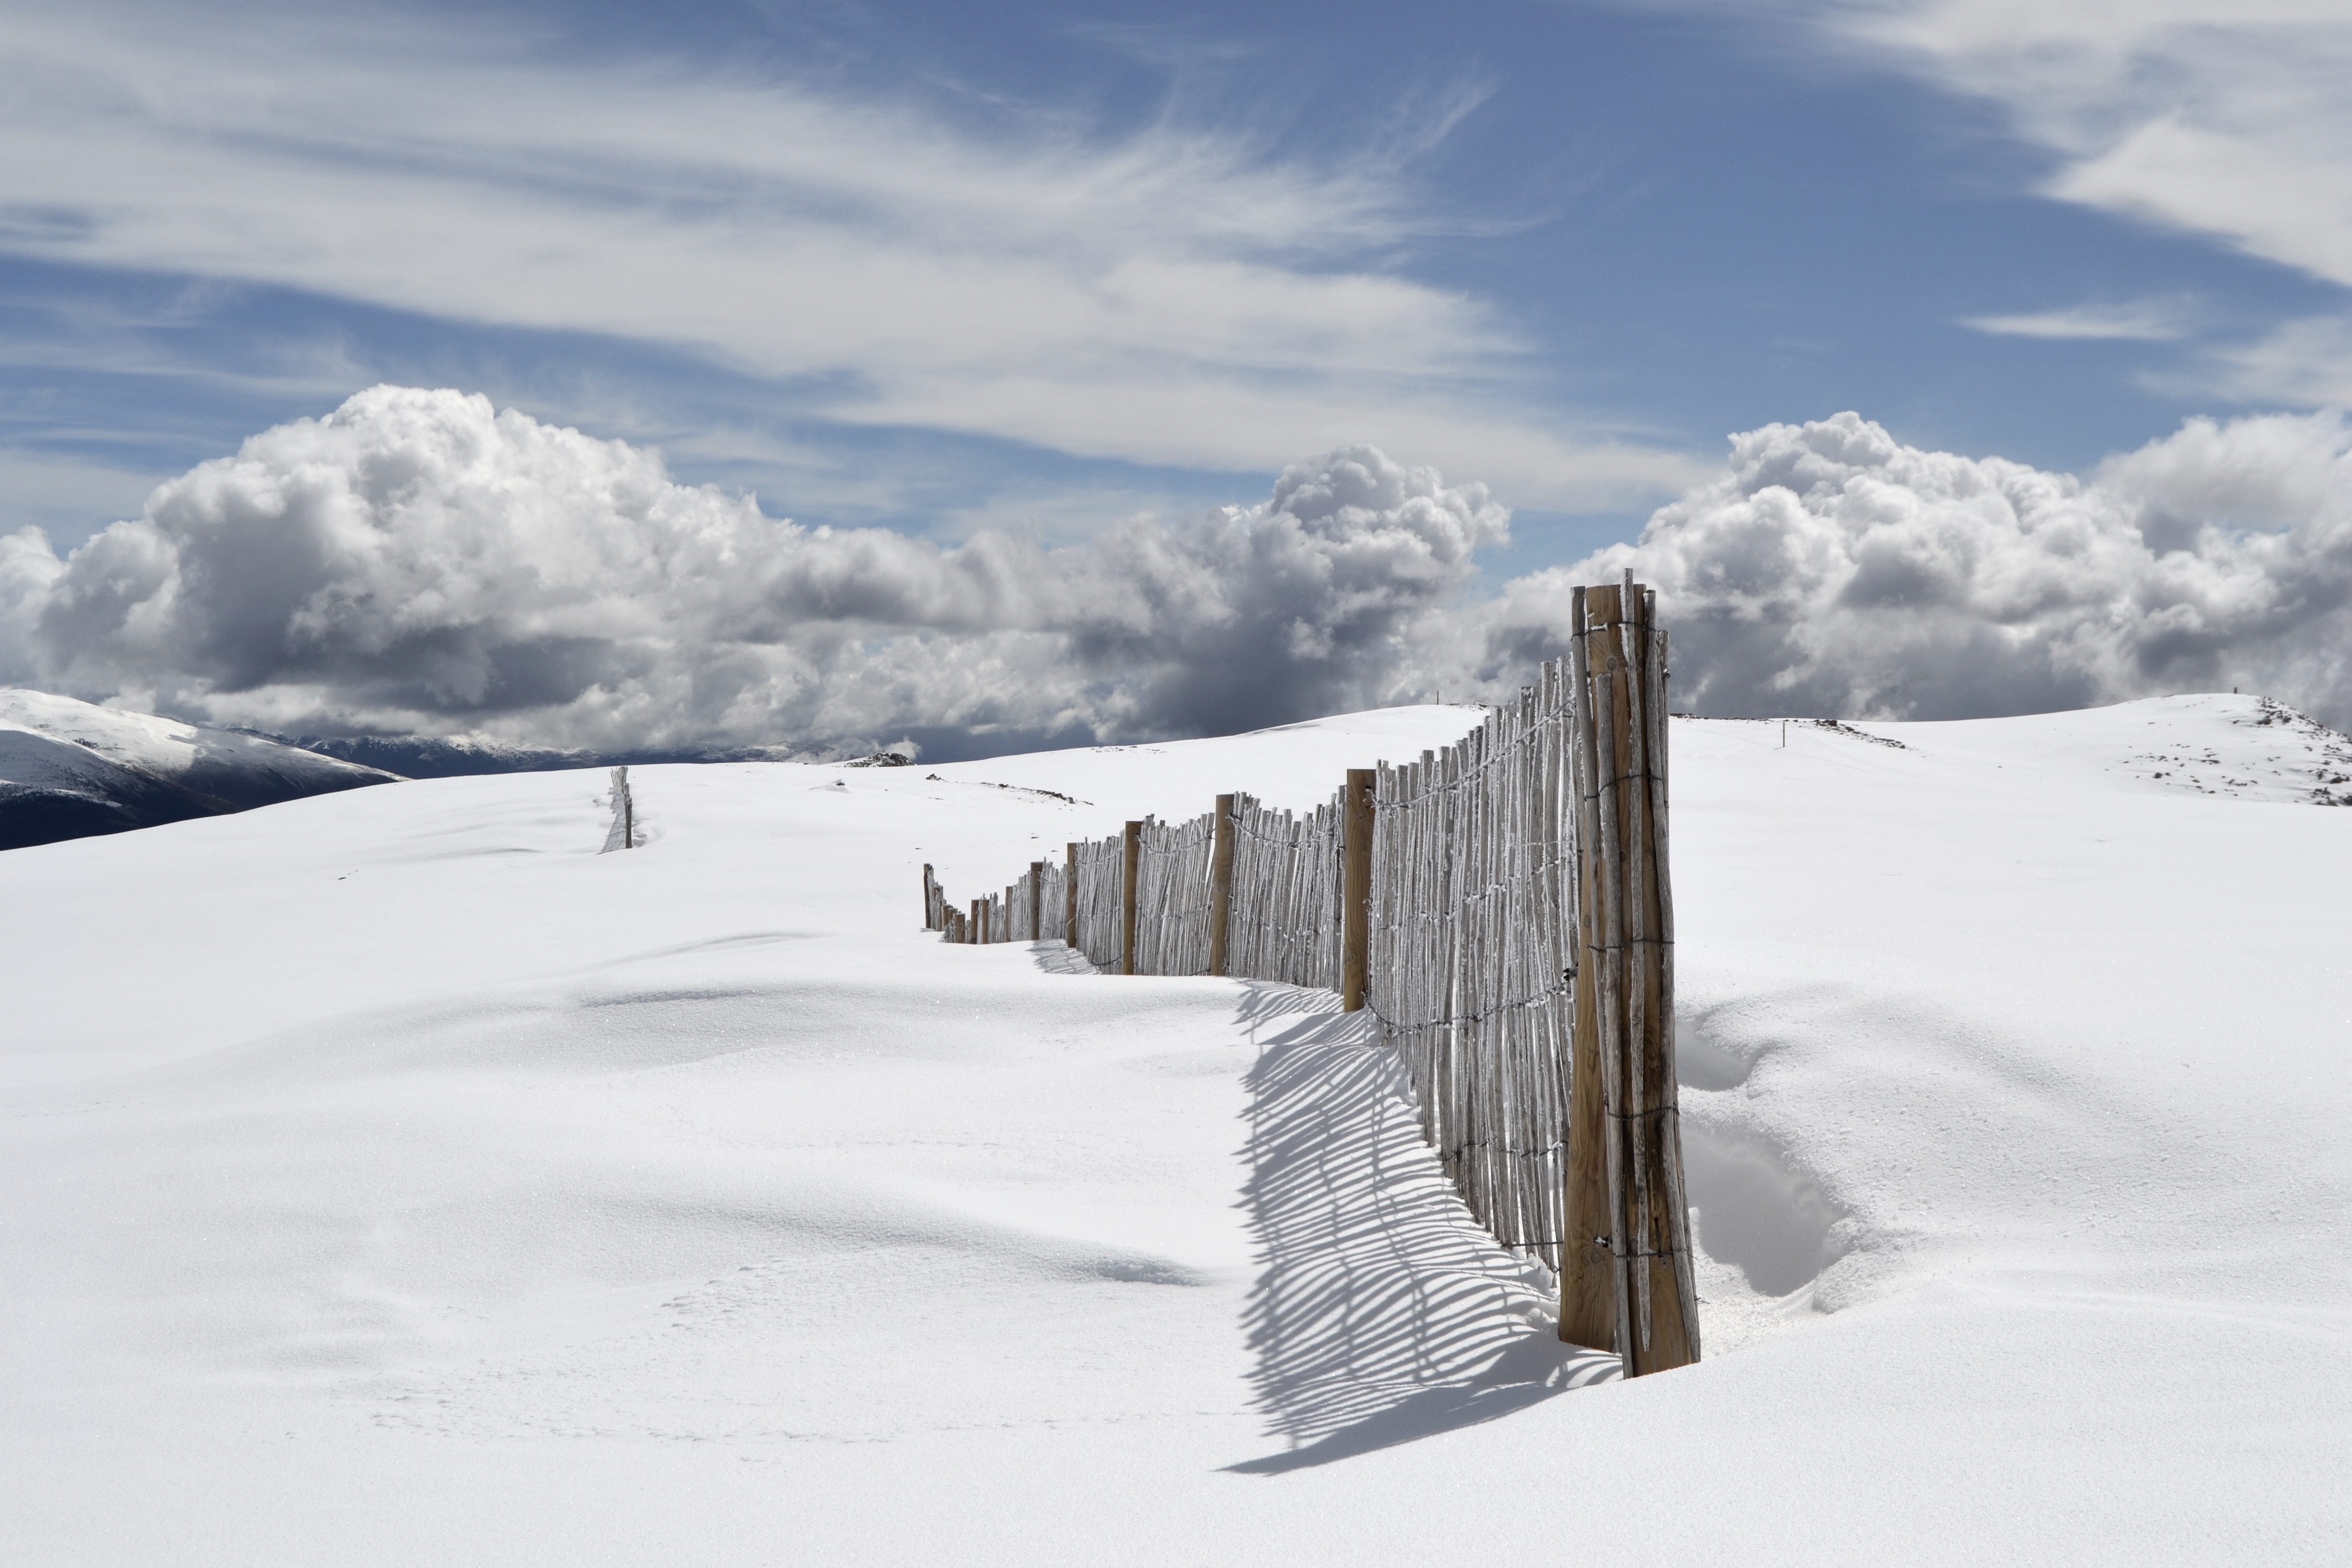
nature, mountain, snow, cold, winter, fence, sky, mountain range, weather, arctic, season, clouds, blizzard, piste, freezing, ski touring, mountainous landforms, geological phenomenon